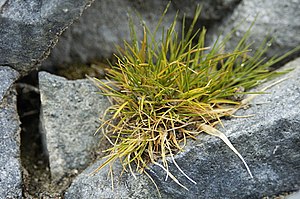
Antarktiske halvø / Dyre- og planteliv
Deschampsia antarctica på Petermann Island ud for den Arktiske halvø.
Den Antarktiske halvø er en isdækket halvø i det vestlige Antarktis. Halvøen strækker sig fra Antarktis' centrum mod Sydamerikas sydspids og er 1.300 km lang.